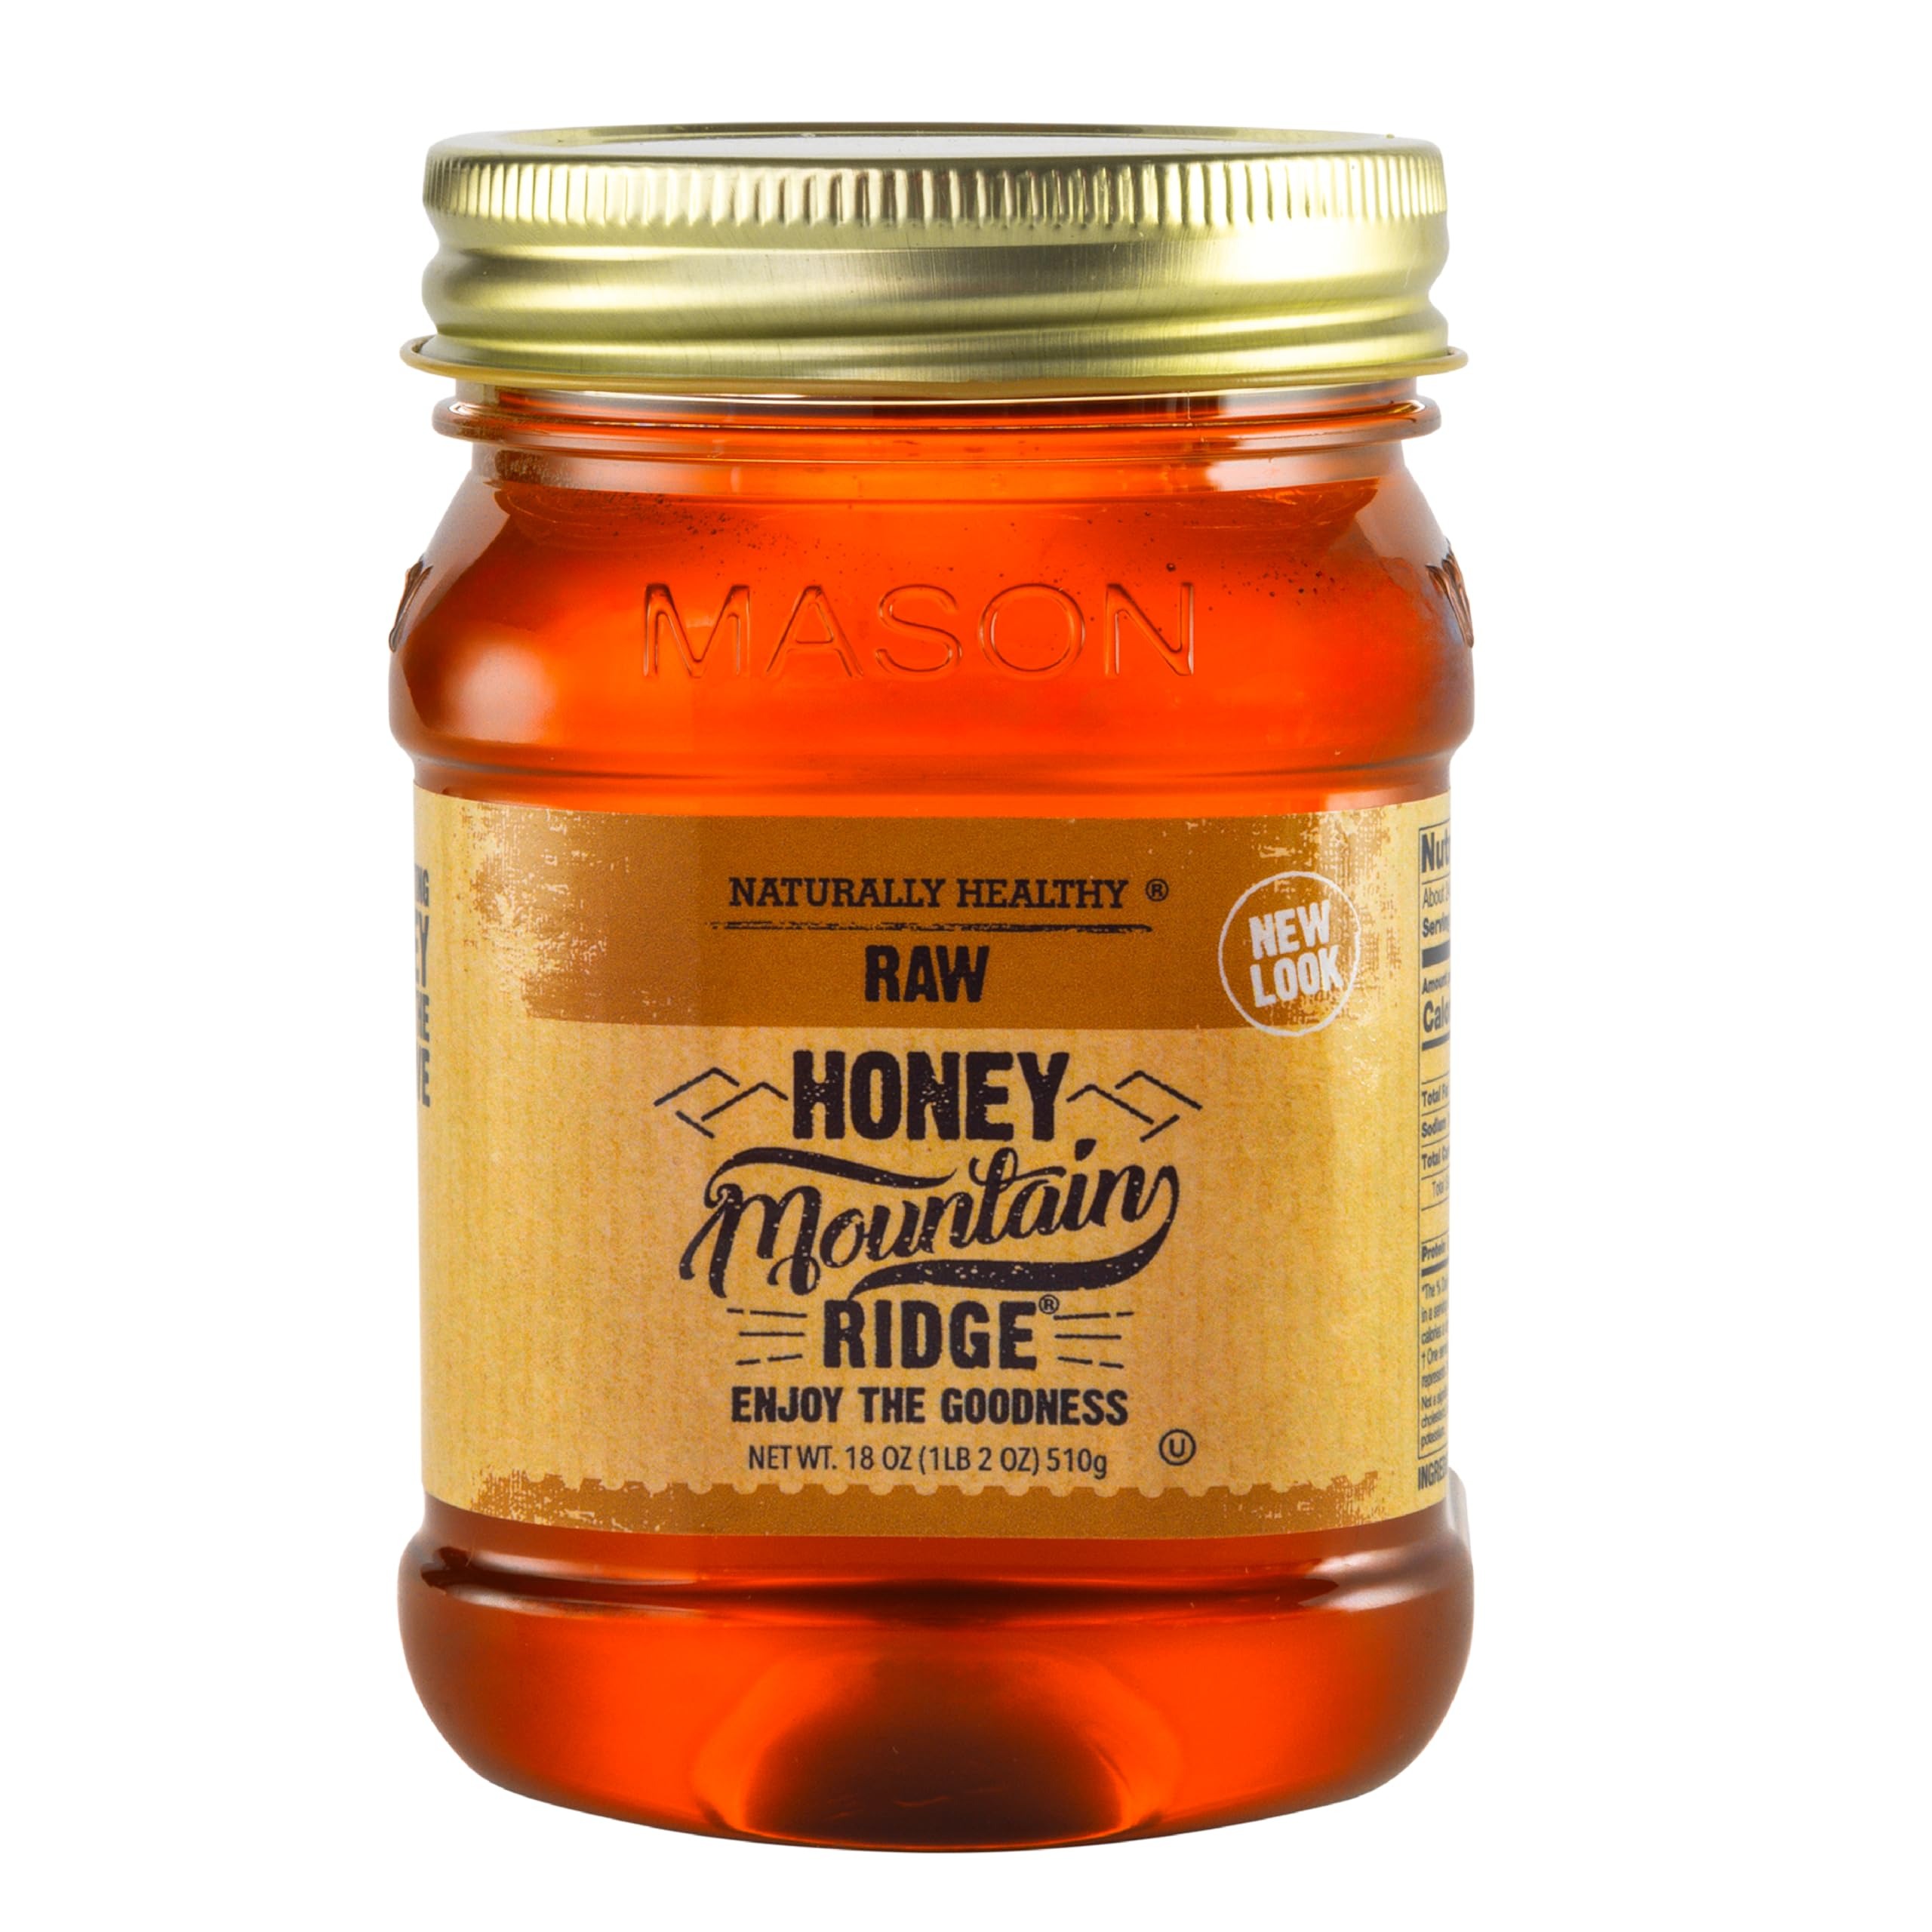
Item Name: Mountain Ridge Honey, Pure Raw Honey, 18 Ounces
Bullet Point 1: Delicious raw honey that is darker, stronger, and more aromatic than regular honey
Bullet Point 2: Using the highest quality standards, this kosher, pure honey is thoughtfully collected from honeybees and prepared the right way
Bullet Point 3: Enjoy this all natural honey out of the jar or use as a spread, a flavor enhancer, a sweetener, or a condiment
Bullet Point 4: Pure, natural, unfiltered sweetener made from flower nectar. No additives or preservatives. Perfect for tea, coffee, or baking
Bullet Point 5: Mountain Ridge pure raw honey comes in a convenient jar that is easy to store and keeps moisture out to help preserve it for longer
Product Description: Mountain Ridge Raw Honey delivers real honey that is darker, stronger, and more aromatic than regular honey. This raw natural honey is thoughtfully collected from honeybees and prepared the right way, using the highest quality standards and environmentally safe processes. Offering a unique flavor and rich texture, Mountain Ridge honey is never diluted or blended with fillers. Use this raw honey as a flavor enhancer, a sweetener for tea and smoothies, or as a condiment to prepare sauces, dressings, and glazes. This all natural honey is also perfect for baking and making delicious, kosher honey snacks. Use it as a sweet honey spread, or enjoy it out of the jar. Mountain Ridge pure raw honey comes in a convenient jar that is easy to store and keeps moisture out to help preserve it for longer.
Value: 18.0
Unit: Ounce

Price: 12.99